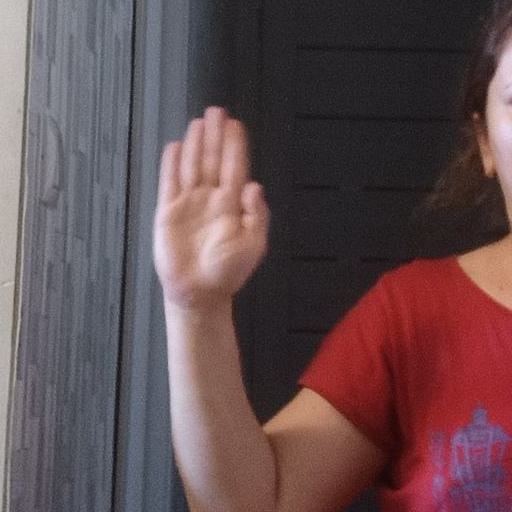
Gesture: stop